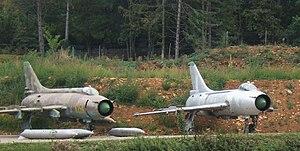
Sukhoi Su-17 (à gauche) et Su-7 (à droite) côte à côte au musée du château de Savigny-les-Beaunes
Le Soukhoï Su-17 est un avion d'attaque au sol soviétique dérivé du Soukhoï Su-7 et doté d'une aile à géométrie variable. Il a été construit à 2 867 exemplaires entre 1969 et 1990, dont 1 165 exportés dans quinze pays différents sous les désignations de Su-20 et Su-22. Il a été retiré du service actif en Russie en 1998, mais figure encore actuellement dans l'inventaire de plusieurs autres forces aériennes.